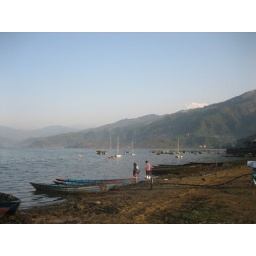
Morning mountain peeks over Pokhara lake